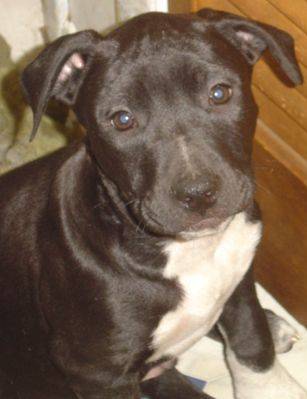
Label: dog